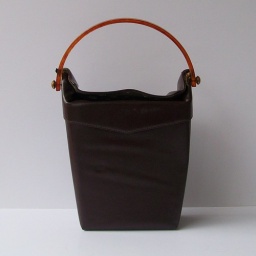
Neat coffee colored fold over box handbag with lucite handle. Lined with gray and white paisley rayon material.